Monkeys in Japanese culture

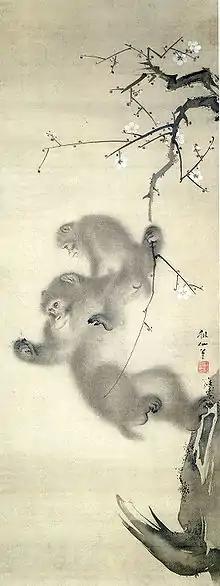
"Monkeys in a plum tree", Mori Sosen, 1808

The Japanese macaque (Japanese: 日本猿 "Nihonzaru"), characterized by brown-grey fur, a red face and buttocks, and a short tail, inhabits all of the islands in the Japanese archipelago except northernmost Hokkaido. Throughout most of Japanese history, monkeys were a familiar animal seen in fields and villages, but with habitat lost through urbanization of modern Japan, they are presently limited to mountainous regions. Monkeys are a historically prominent feature in the religion, folklore, and art of Japan, as well as in Japanese proverbs and idiomatic expressions.